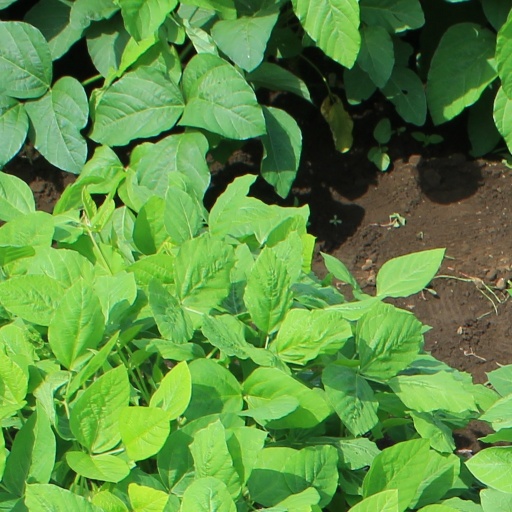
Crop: soybean